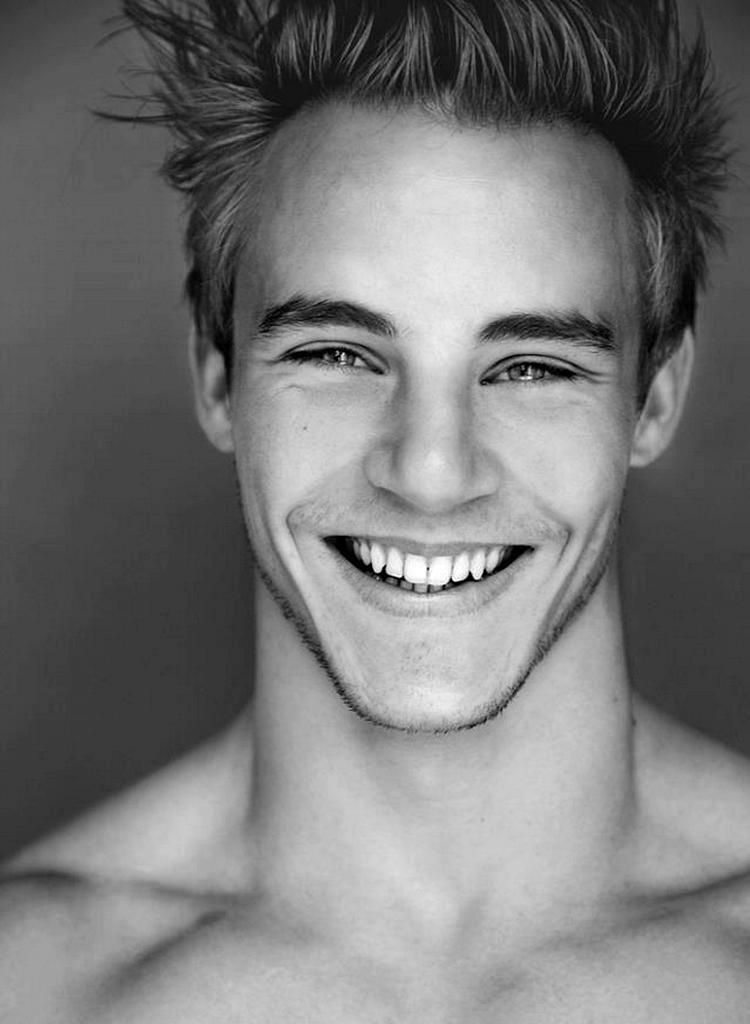
Gender: men